Marie of France, Countess of Champagne

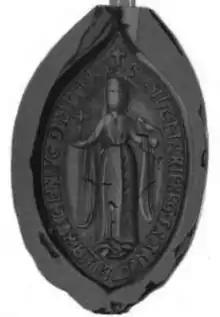
Seal of Marie of France

Marie of France (1145 – 11 March 1198) was a Capetian princess who became Countess of Champagne by her marriage to Henry I of Champagne. She ruled the County of Champagne as regent during Henry I's absence from 1179 to 1181; during the minority of their son Henry II from 1181 to 1187; and during Henry II's absence from 1190 to 1197. She was the daughter of Eleanor of Aquitaine and Louis VII of France.